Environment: real
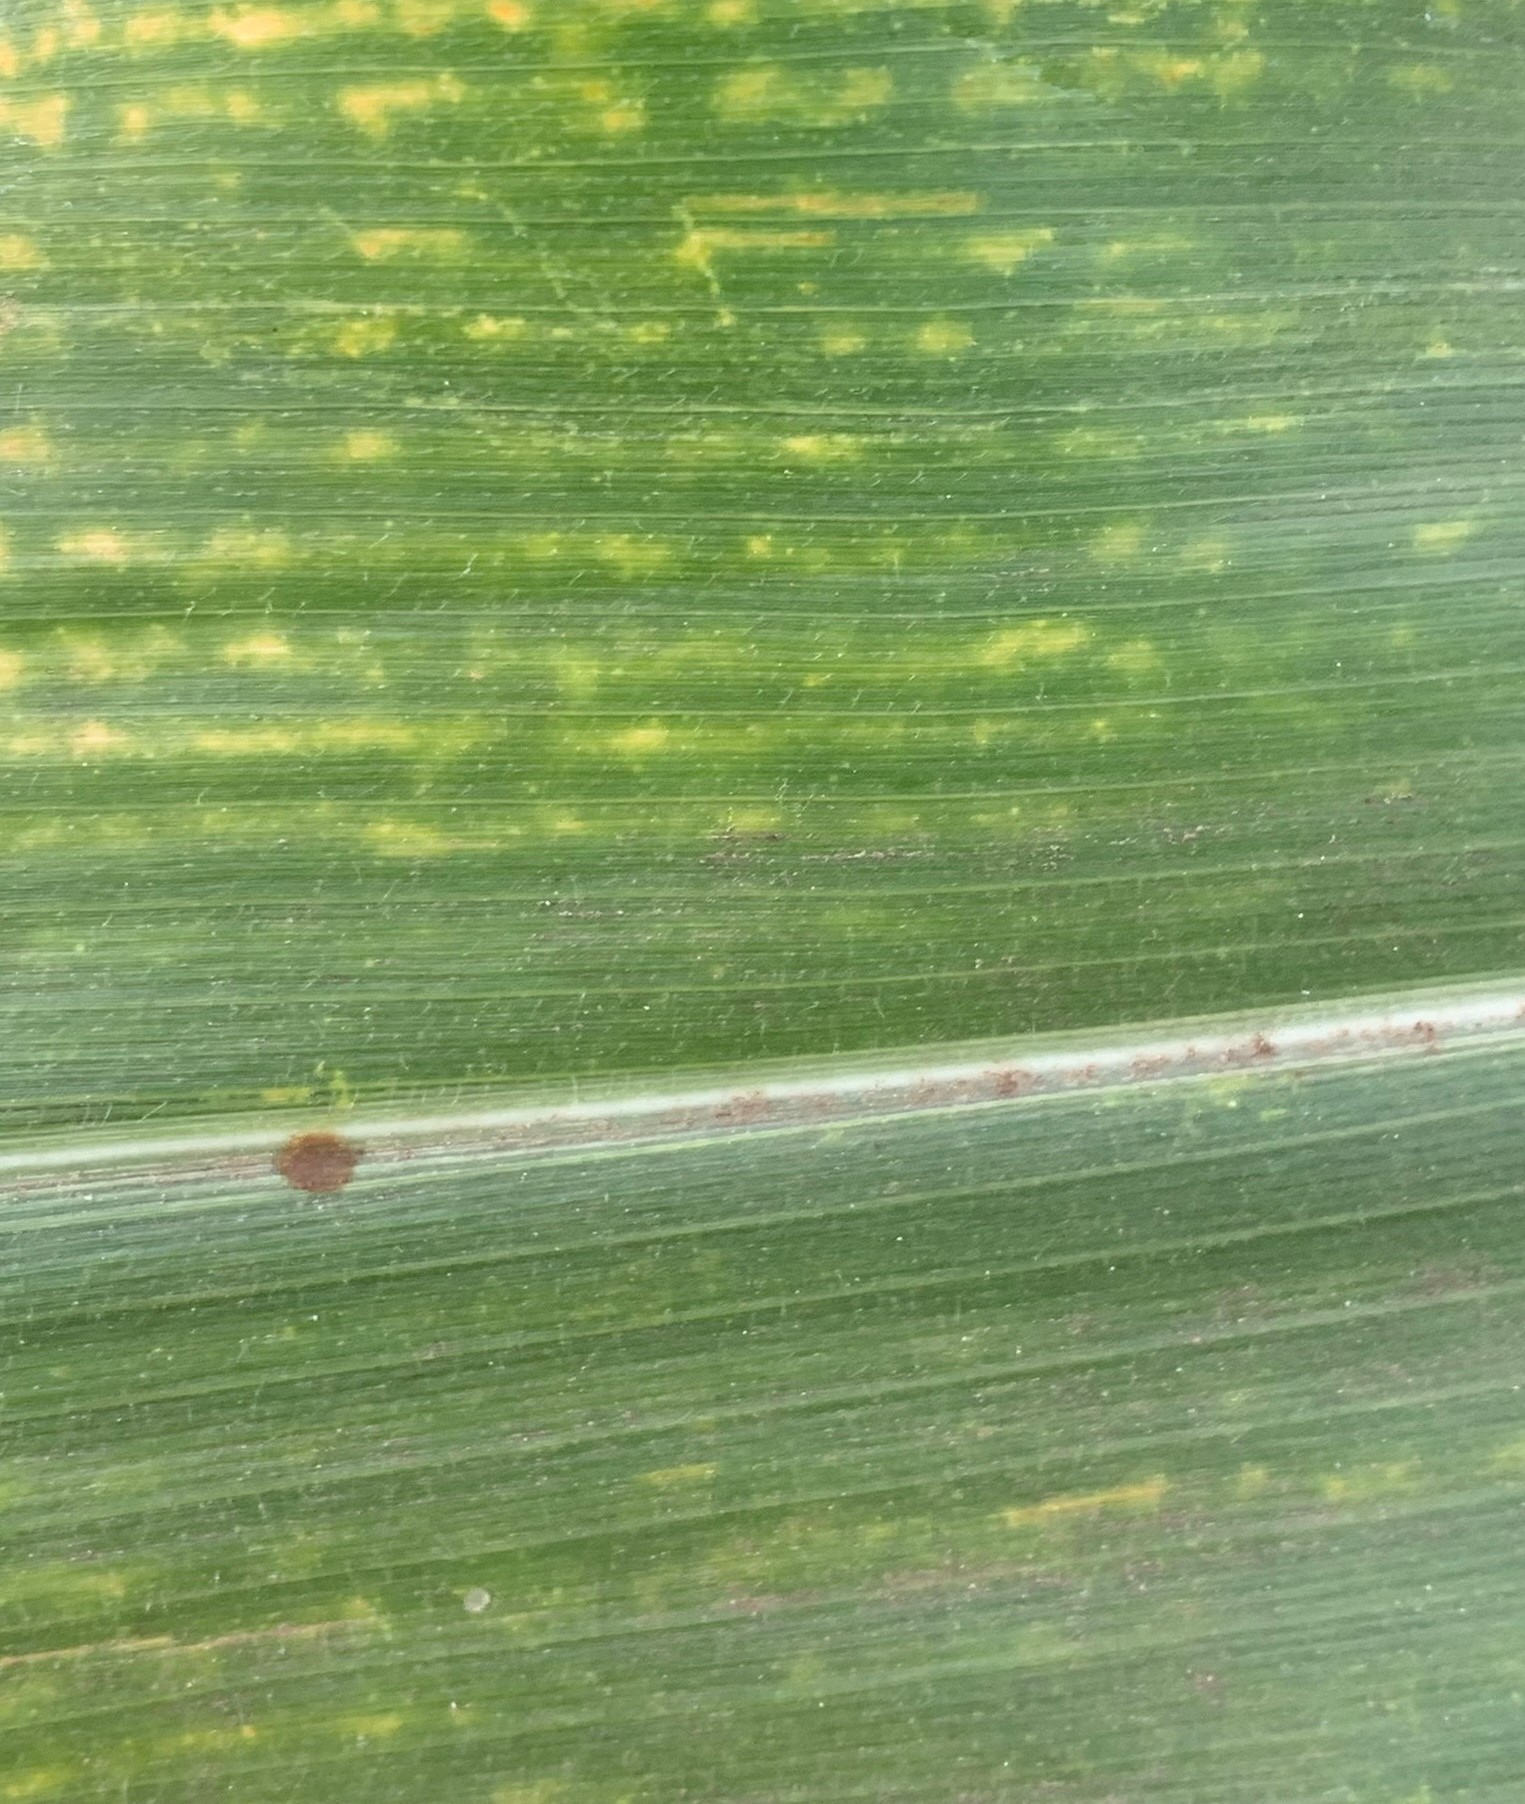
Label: lethal_necrosis